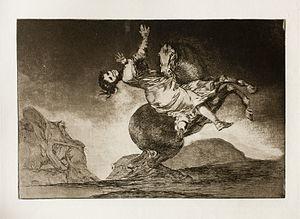
Les Désastres de la guerre est une série de quatre-vingt-deux gravures réalisées entre 1810 et 1815 par le peintre et graveur espagnol Francisco de Goya.
Les Disparates, appelées aussi Proverbios, sont une série de gravures exécutées par Francisco de Goya entre 1815 et 1823. Cette série, qui regroupe 22 gravures — sans doute incomplète — a été réalisée avec aquatinte et eau-forte, et comprend des retouches à la pointe sèche et au brunisseur.